Kachori

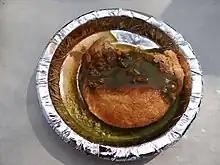
Kanda Kachori with mint and green chilli chutney

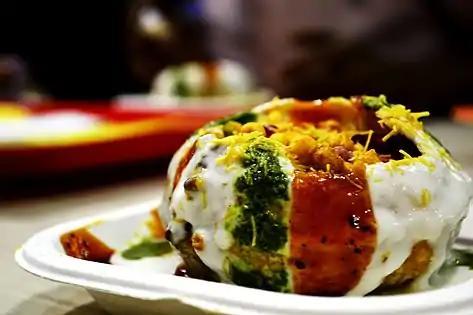
Raj Kachori from Haldiram's

Another type is fried and stuffed with pulses (urad and mung, especially) and is generally found in the Kutch region of Gujarat.